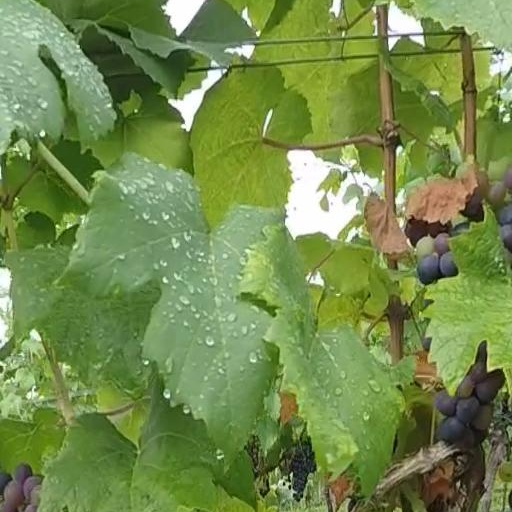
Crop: grape